Middlesbrough F.C.

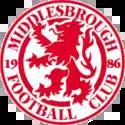

Middlesbrough's original home kit upon election to the Football League in 1899 was a white home shirt with red shorts, and they did not adopt their colours of blue and white until later that season. Previous kits included a white shirt with a red and white polka dotted collar from around 1889. The Middlesbrough kit has remained broadly the same since 1899; a red shirt with white detailing, with shorts and socks of either red or white. The distinctive broad white stripe across the chest was introduced by Jack Charlton in 1973 (following an attempt to change the home shirt to a Leeds United-style white shirt), and brought back for a one-off in 1997–98, and, then again, for the 2000–01 and 2004–05 seasons due to popular demand. The club subsequently announced in December 2007 that the club would allow fans to decide via an online and text vote whether the white band should return for the following season. On 8 January 2008, the club announced that, with 77.4% of voters voting in its favour, the white band would return to the home kit, and that fans would choose the final shirt appearance from a selection of three designs, of which the winner was announced on 7 May 2008.